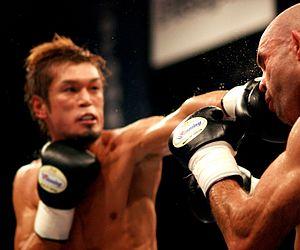
Nobuhiro Ishida est un boxeur japonais né le 18 août 1975 à Kumamoto.